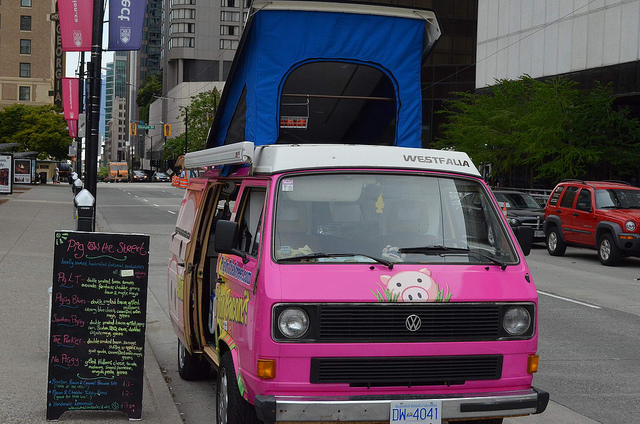
A pink van bus parked on the side of a street.

A pink van setup as a food truck parked on the street.